The Amazing Spider-Man and Captain America in Dr. Doom's Revenge!

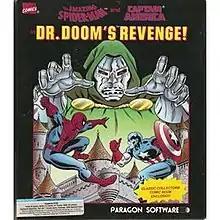
"Dr. Doom's Revenge" cover

The Amazing Spider-Man and Captain America in Dr. Doom's Revenge! is a side-scrolling video game starring Marvel Comics' superheroes Spider-Man and Captain America battling a host of supervillains led by Doctor Doom. The player alternately controls Spider-Man and Captain America; the character being controlled switches after each battle.